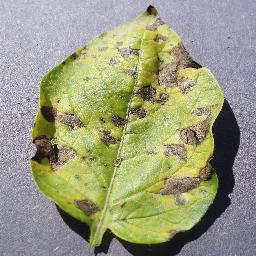
Label: Potato___Early_blight